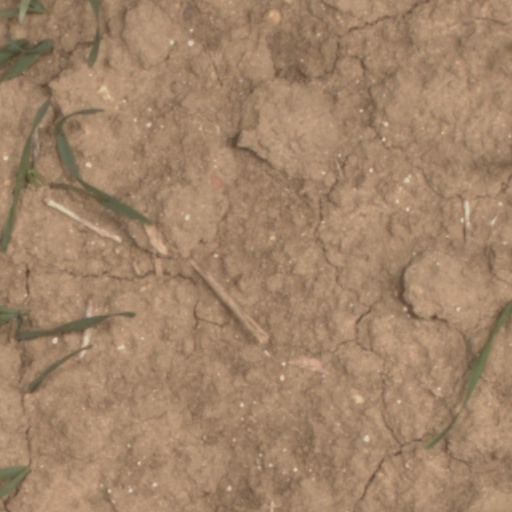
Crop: wheat